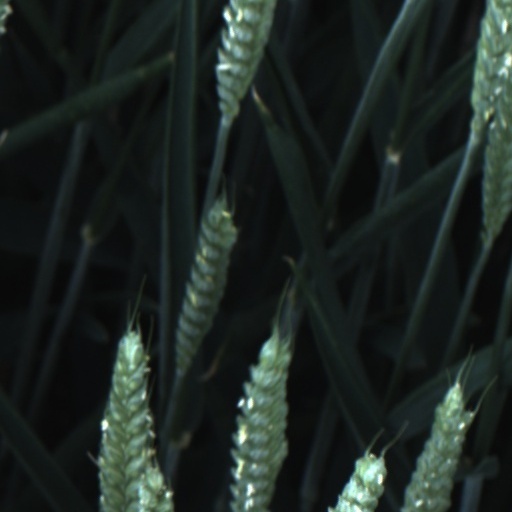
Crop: wheat